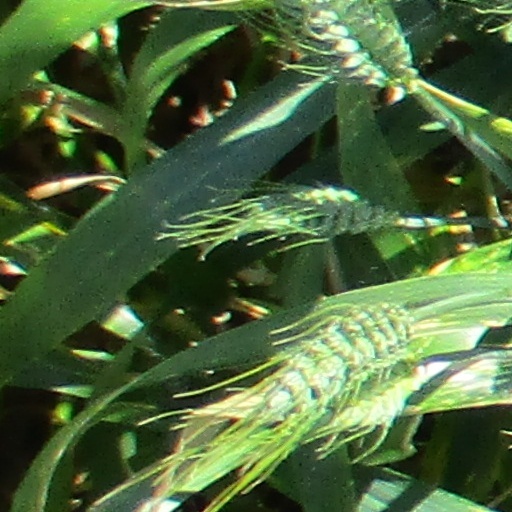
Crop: wheat